Tornieria

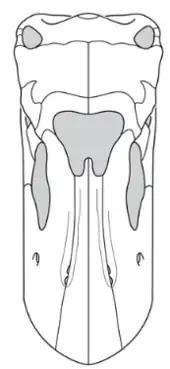
Skull of "T. africana"

Elements of the original "Skeleton A" were designated by Fraas as a syntype series: SMNS 12141a, 12145a, 12143, 12140, 12142, all from the postcrania. Later some other bones from the same individual were recovered. Janensch would also refer many other fossils to "B. africanus", in total 630 specimens representing at least 56 separate individuals. Of these 188 would be left after the bombardments during the Second World War. Remes, however, concluded that merely a second partial skeleton, "Skeleton k", including also some skull elements, could be reliably referred, and a series of caudal vertebrae. The remains are from the later strata of the Tendaguru, the "obere Dinosauriermergel" or "Upper Dinosaur Marl", dating from the Tithonian.